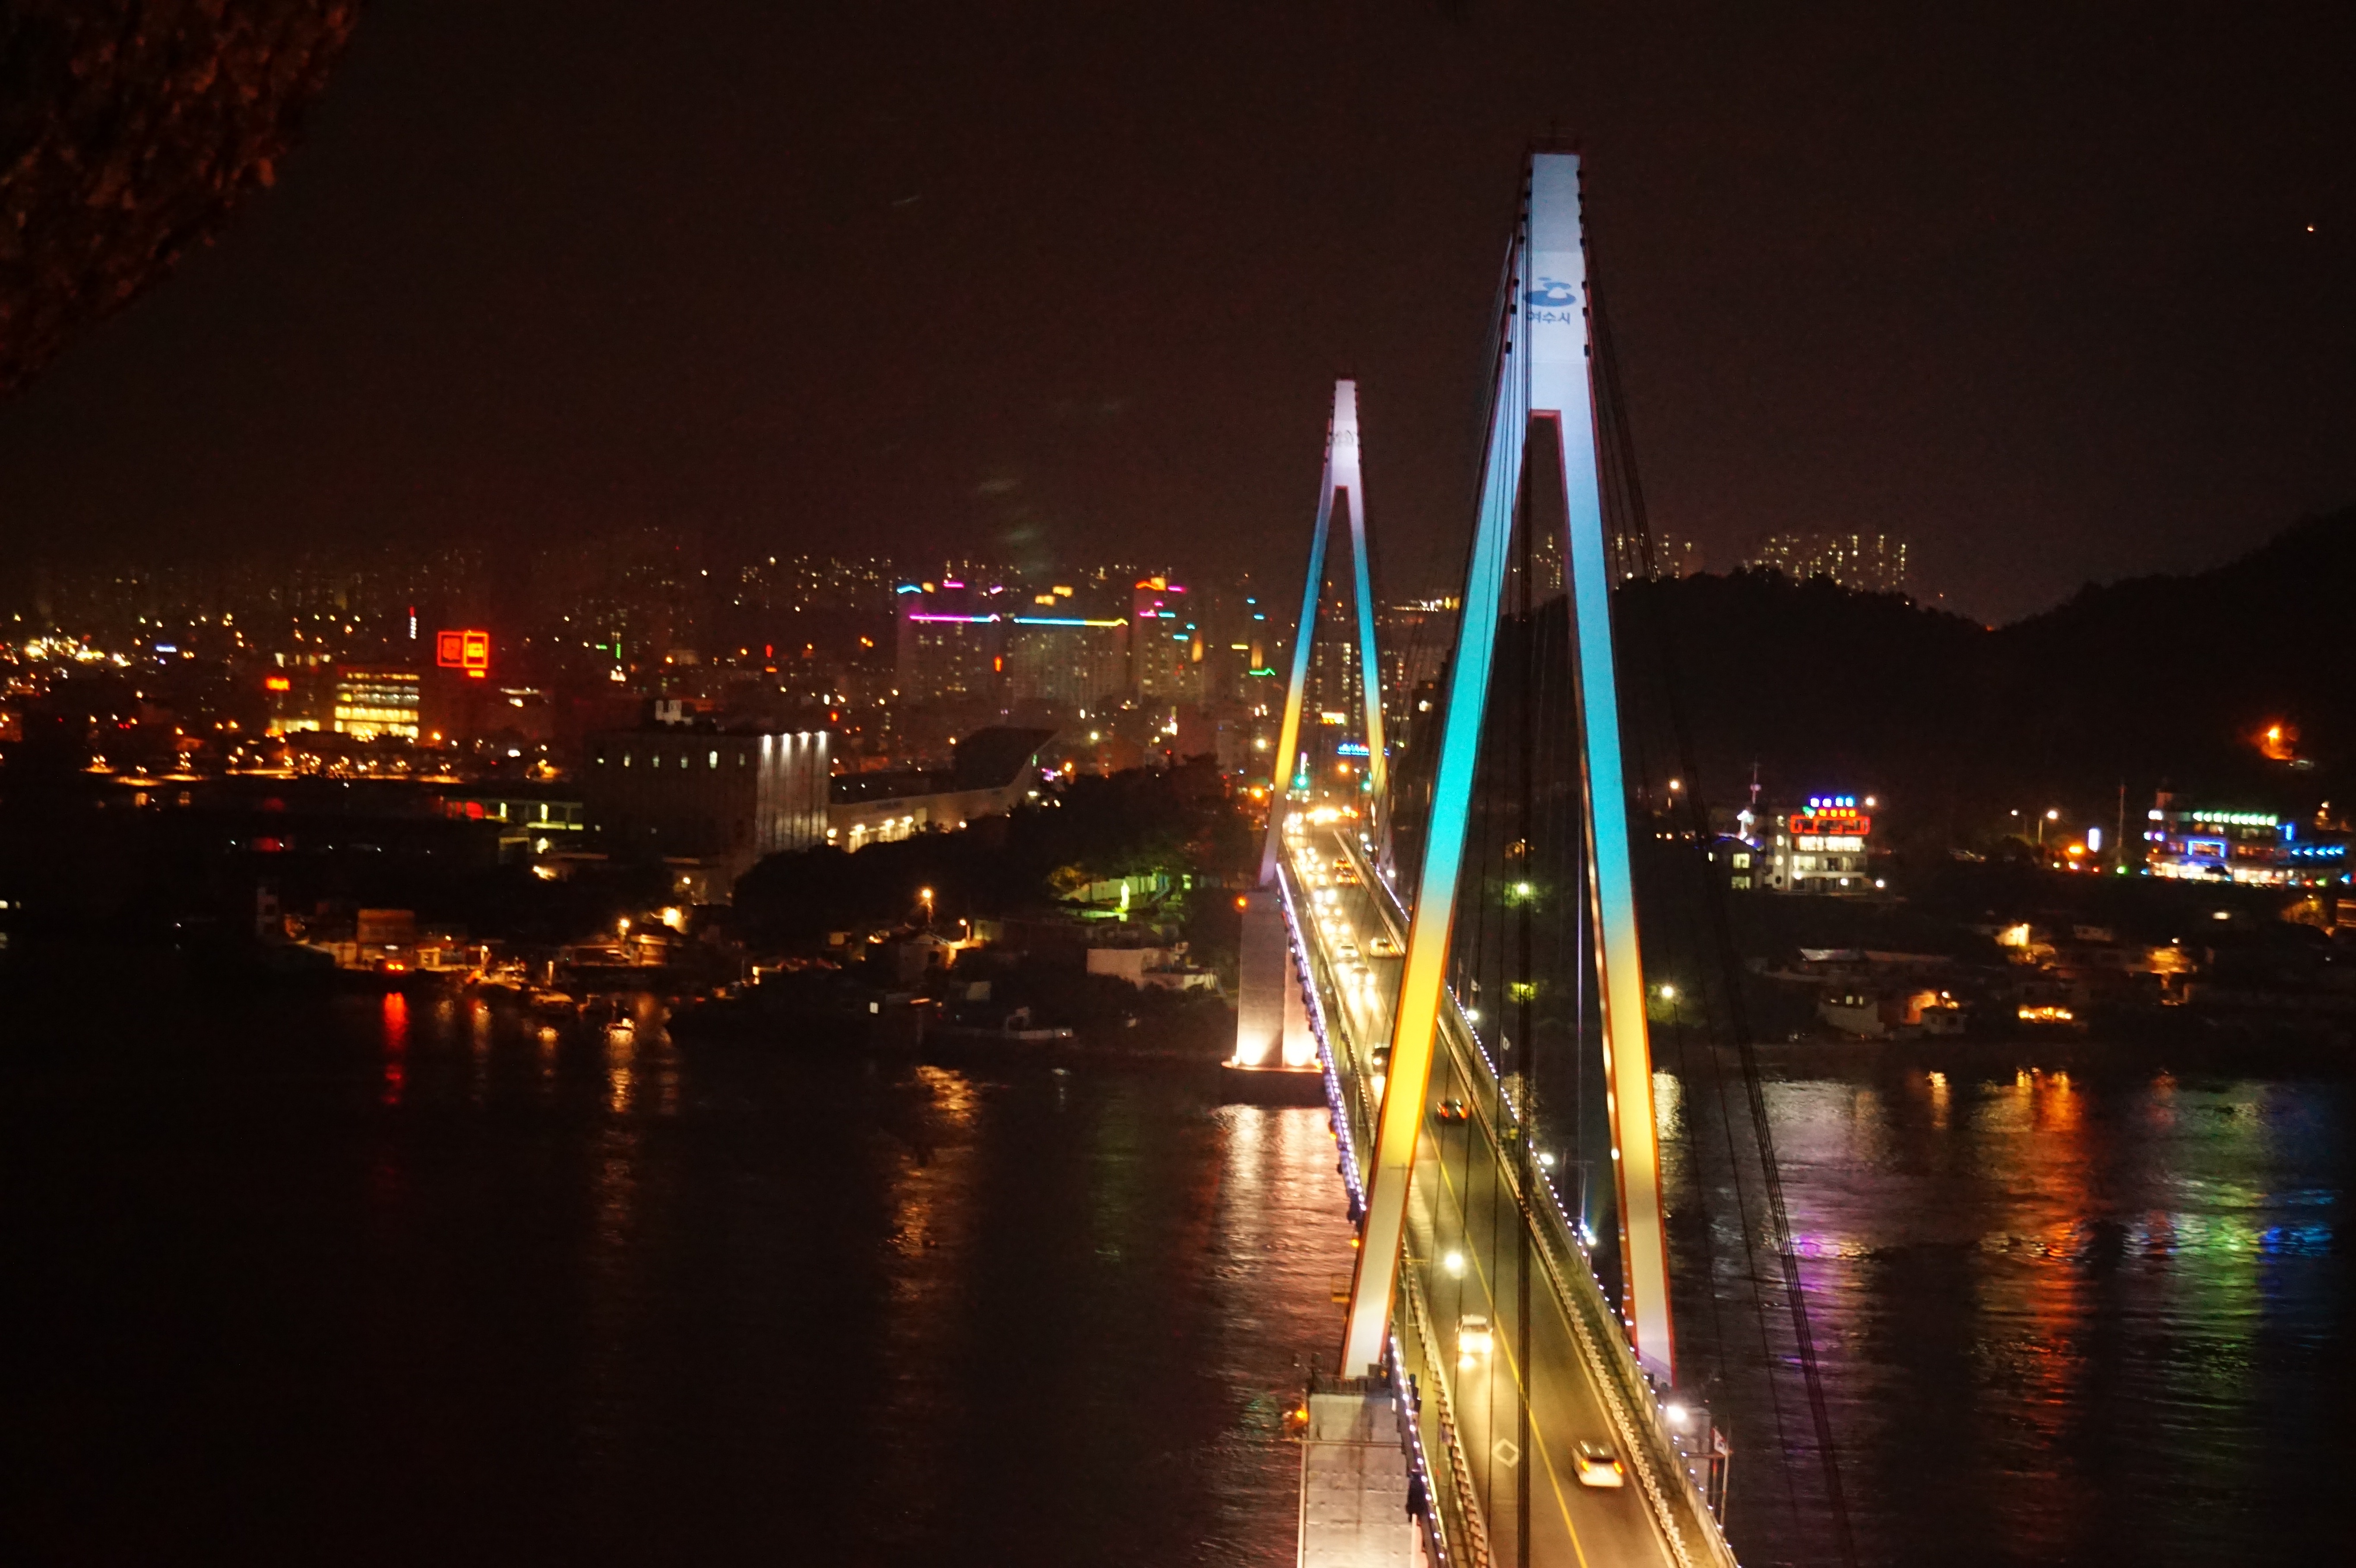
light, bridge, skyline, night, skyscraper, cityscape, dusk, evening, reflection, darkness, night view, yeosu, stone mountain bridge